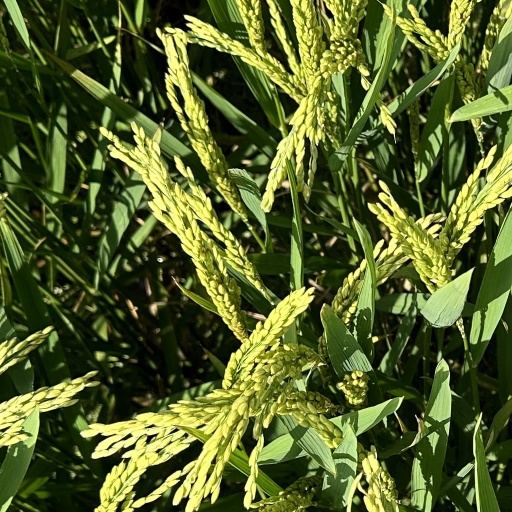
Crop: rice